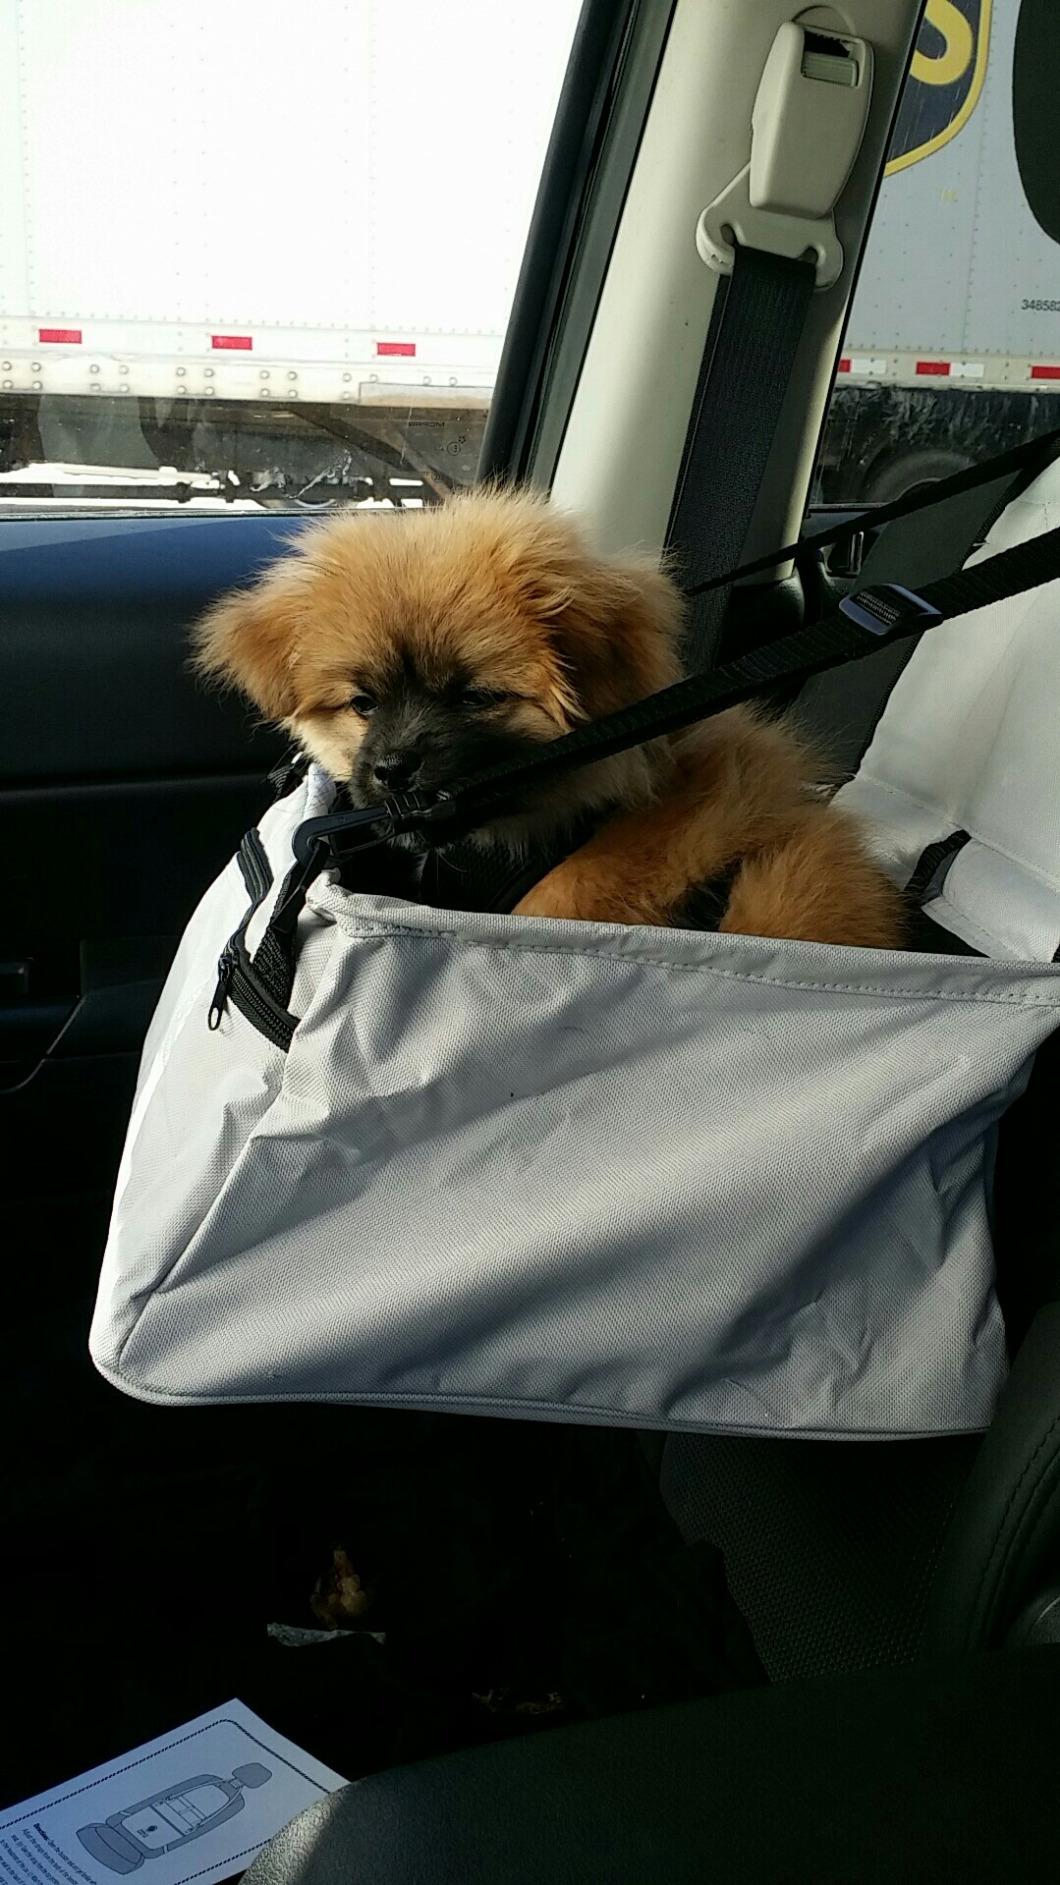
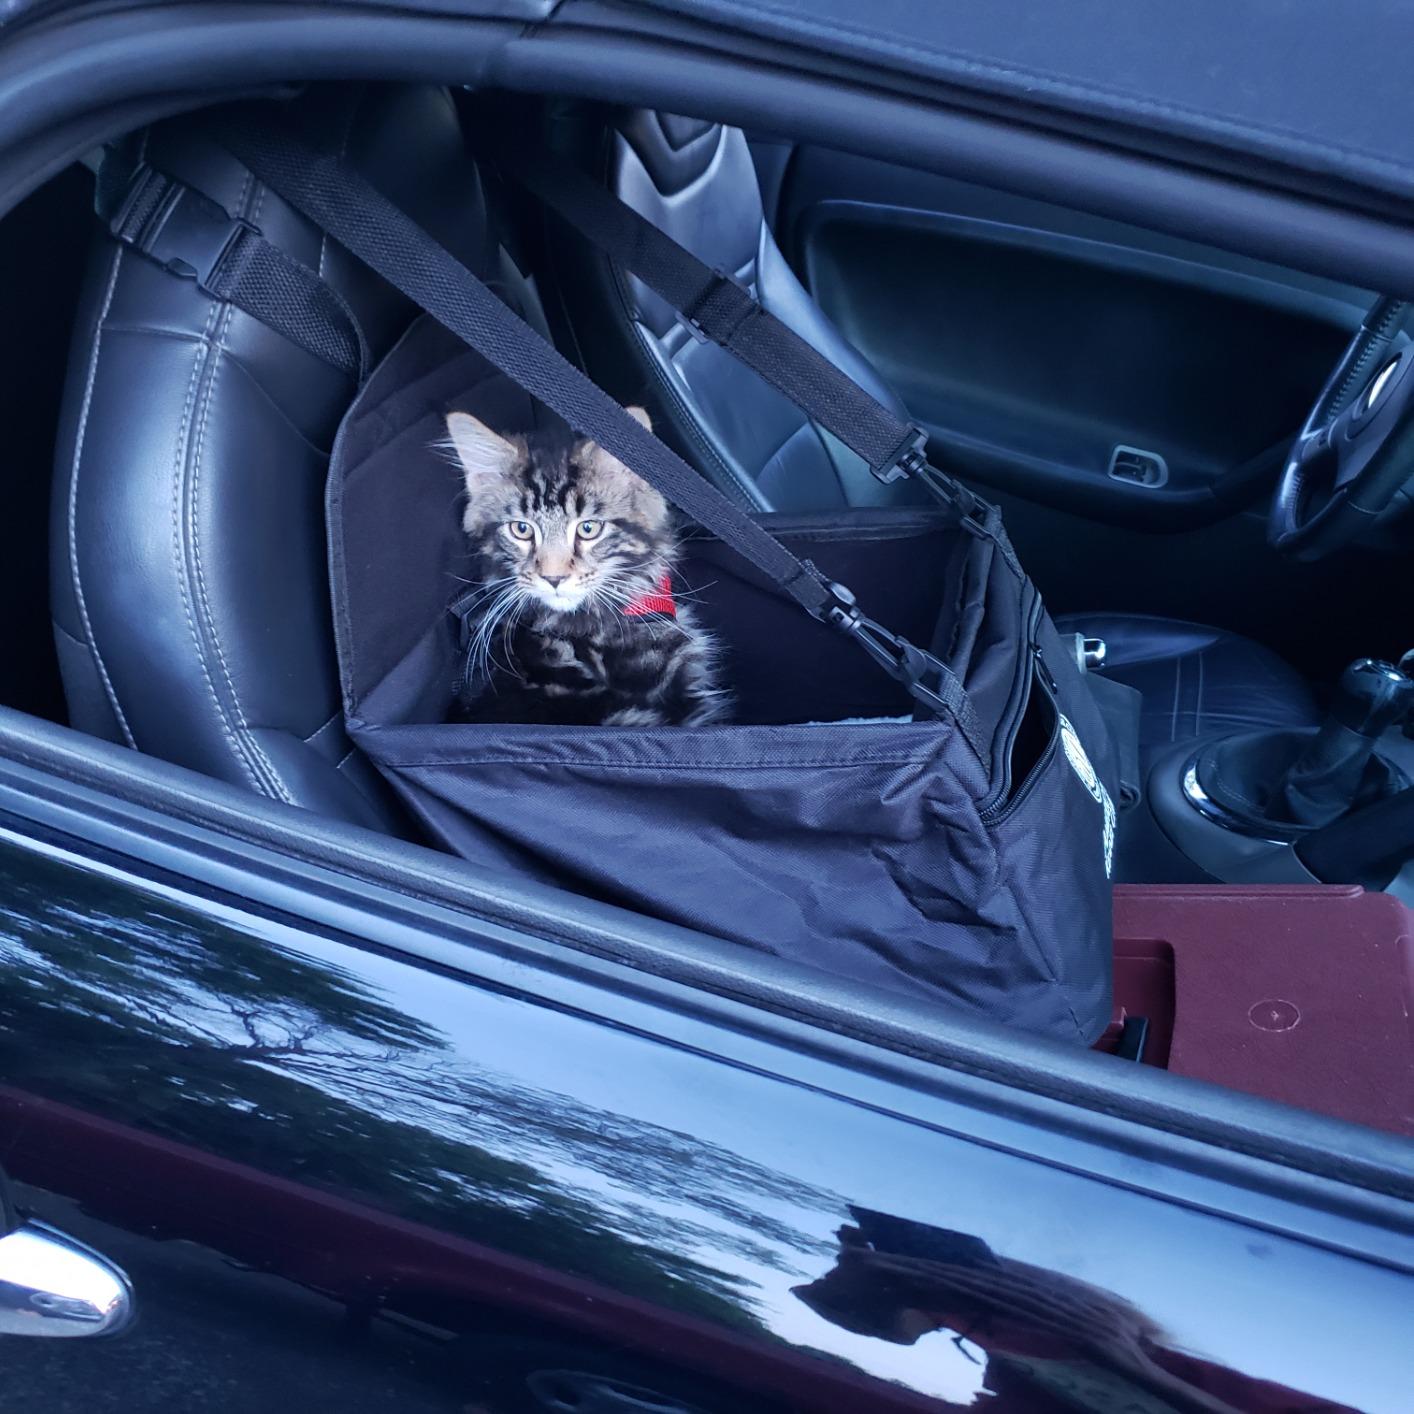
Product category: items_kennel
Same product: no